Marco Blaauw

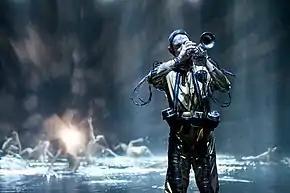
Marco Blaauw performing as MICHAEL in Stockhausen's SUNDAY from LIGHT

The focus of Marco Blaauw's work is the further development of the trumpet, its technique, and its repertoire. He works in close collaboration both with the established and younger composers of our time, and many works have been written especially for Blaauw or have been inspired by his playing, including Peter Eötvös, Rebecca Saunders, Richard Ayres, Isabel Mundry, Hanna Kulenty, Georg Friedrich Haas, John Zorn, and Wolfgang Rihm.